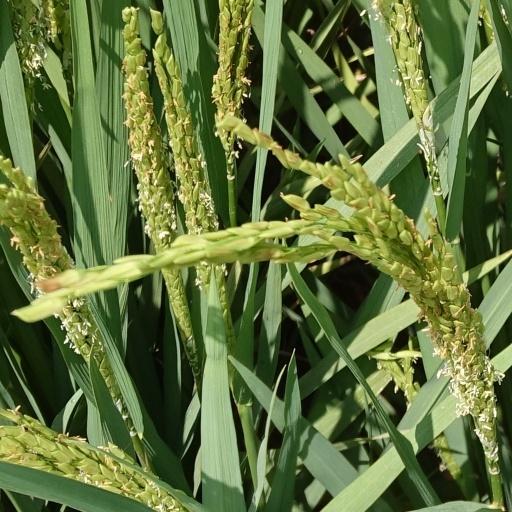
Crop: rice